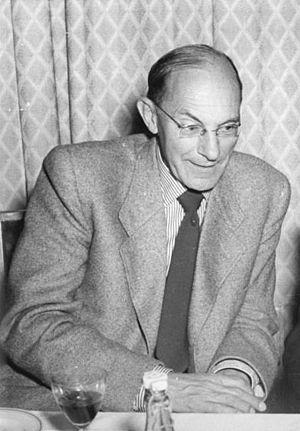
Ludwig Renn est un écrivain allemand. Il a été officier pendant la Première Guerre mondiale, puis il a milité au parti communiste allemand. Son roman de guerre Krieg a connu un grand succès. Après l'arrivée au pouvoir des nazis, il a quitté l'Allemagne pour l'Espagne. Il a été officier supérieur des Brigades internationales pendant la guerre d'Espagne, puis il a vécu au Mexique. De retour en RDA après la guerre, il a été un écrivain et un communiste orthodoxe et a reçu de nombreux prix et nominations.